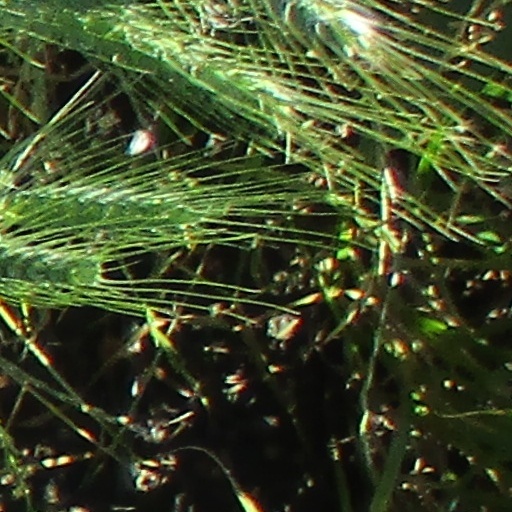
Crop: wheat